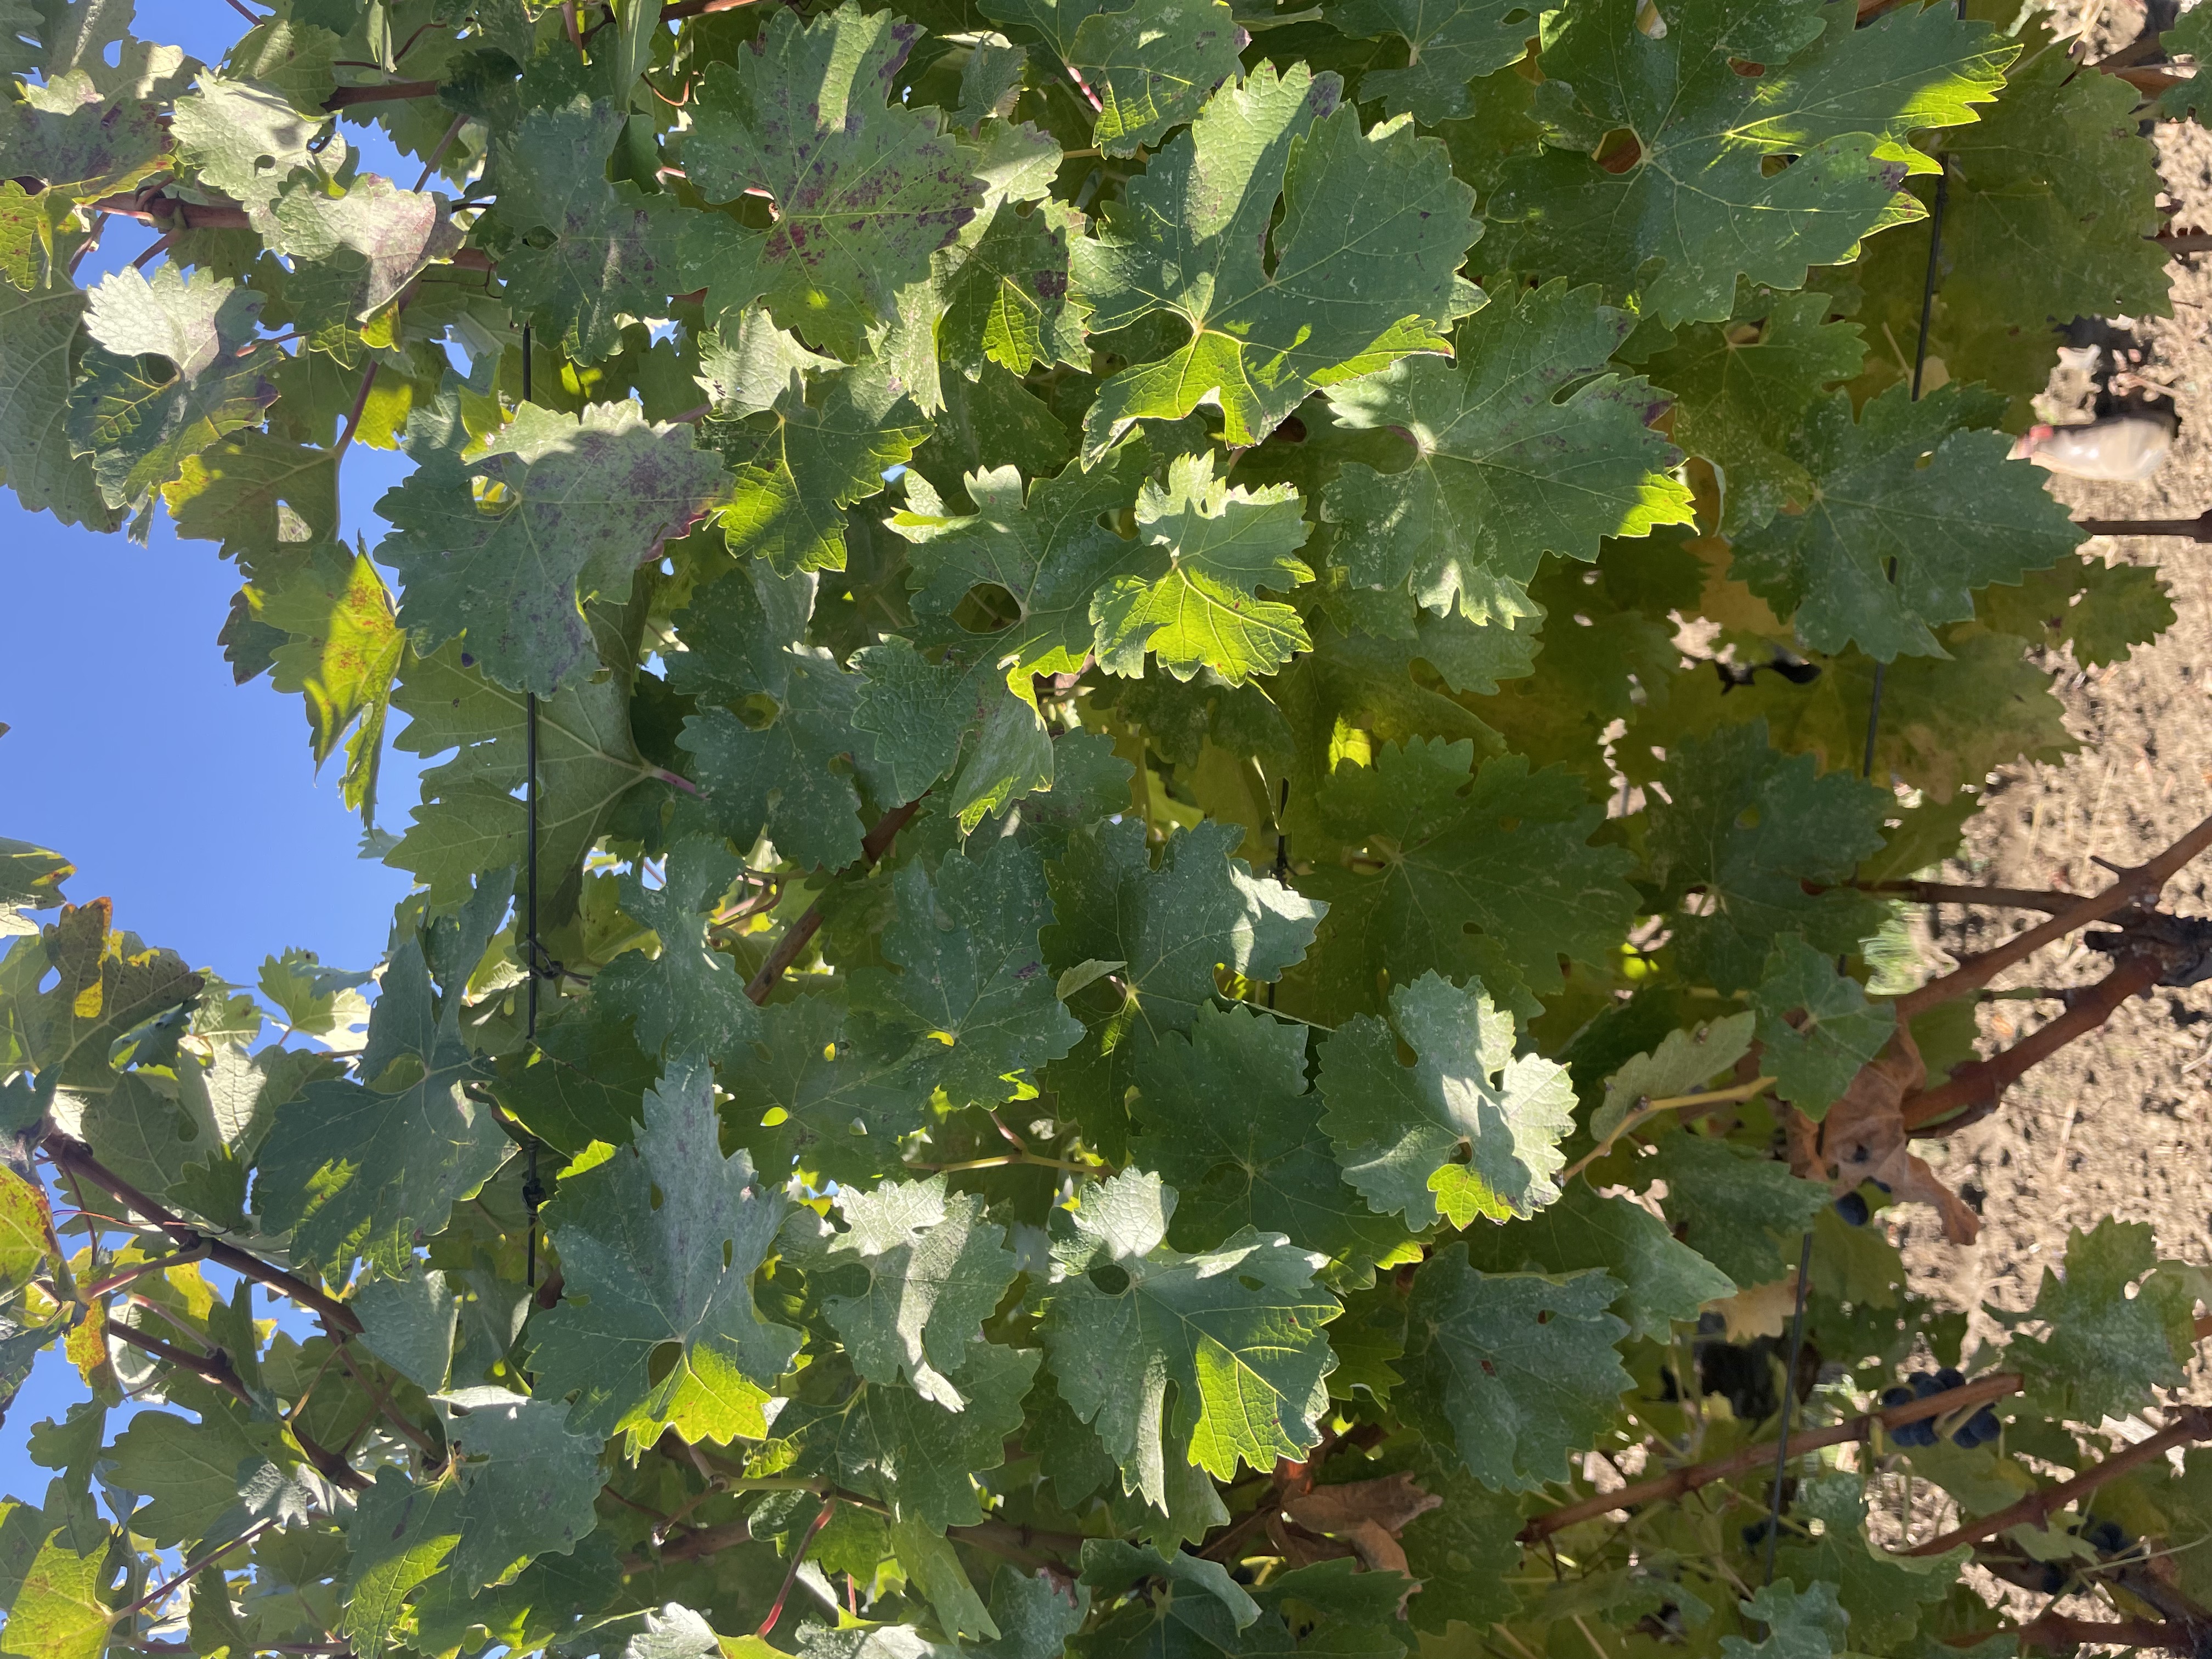
Label: No Virus